Kawasaki Ki-45

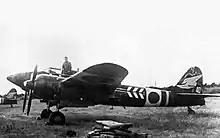
Another Kawasaki Ki-45 of the 53rd Hiko Sentai, active on home defence, as depicted by the wide white band surrounding the "Hinomaru"

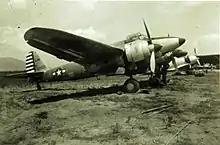
Captured Ki-45 following the end of the war

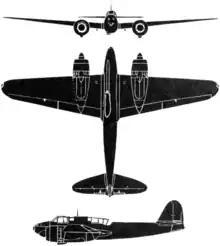
3-view silhouette of the Kawasaki Ki-45

Only one Ki-45 KAIc remains today. It was one of about 145 Japanese aircraft brought to the United States aboard the USS "Barnes" for evaluation after World War II. It underwent an overhaul at Middletown Air Depot, Pennsylvania, and was test-flown at Wright Field, Ohio, and Naval Air Station Anacostia in Washington, D.C.. The United States Army Air Forces donated the Toryu to the Smithsonian Institution in June 1946. The fuselage of this Ki-45 is currently on display at the Steven F. Udvar-Hazy Center, alongside other Japanese aircraft such as a Nakajima J1N, Kyushu J7W Shinden and Aichi M6A, with the rest of the aircraft is in storage at the Paul E. Garber Preservation, Restoration, and Storage Facility.